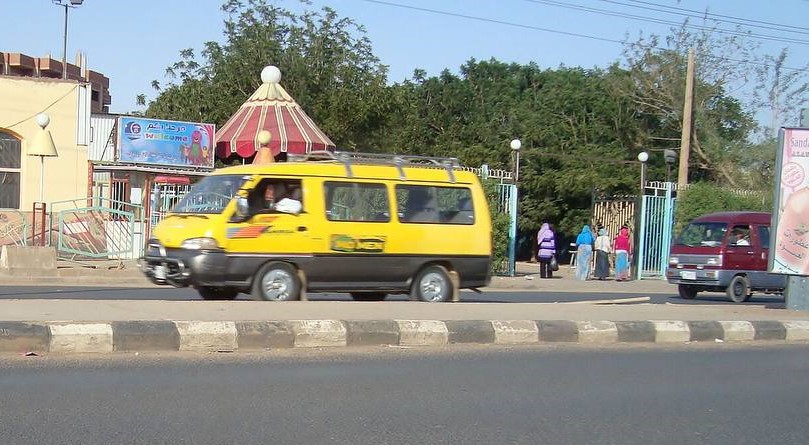
الوصف بالفصحى: حافلة نقل عام  صغيرة بالطريق العام
الوصف بالعامية السودانية: هايس  اصفر ماشي في لشارع الظلط و ماشة وراه امجاد حمراء
التصنيف: Transportation